Juan Martín Barrundia

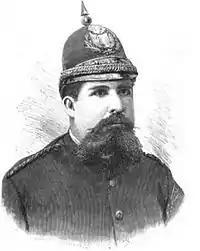
Carlos Ezeta, president of El Salvador from 1890 to 1894. Image from "La Ilustración Española y Americana"

After the coup led by Salvadorian general Carlos Ezeta against president Francisco Menéndez Valdivieso, first presidential designate, Camilo Alvarez, and a number of enemies of the new government fled to Guatemala and asked president Barillas' help to stop Ezeta, claiming that he attempted to invade Guatemala; however, their real intention was to recover power in their country using the Guatemalan army to accomplish that. But Barillas, convinced by the rumors, moved his troops to the border and put some of them under the command of Álvarez. After a few skirmishes the troops stopped advancing on either side and the war stopped altogether on 21 August 1890. Sarcastically, Guatemalans called this the "Totoposte War" as it was only useful to move troops and corn supplies (Totoposte) to the Salvadorian border, with heavy impact for the country's economy.